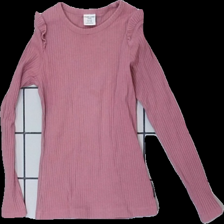
View: front
Type: Top
Category: Children
Brand: Polarn Och Pyret
Colors: Pink
Material: 100% cotton
Cut: Regular
Size: 122
Season: All
Price range: 100-150
Recommended usage: Reuse